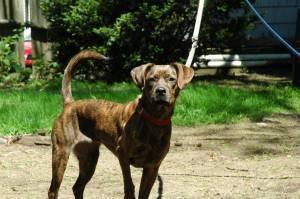
american pit bull terrier